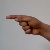
The image shows a hand gesture representing the letter 'G' in Indian Sign Language.